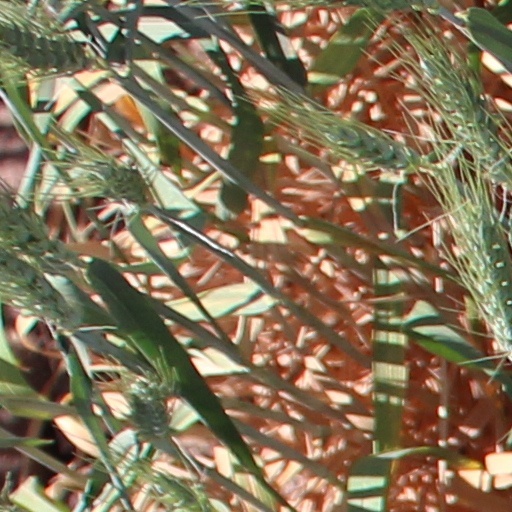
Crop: wheat